116th Infantry Regiment (United States)

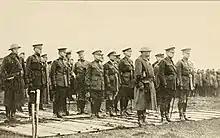
Haig reviewing the regiment, April 1919

On 23 October, the 2nd Battalion attacked towards Hill 361 with the 115th's 1st Battalion and the 113th's 1st Battalion. The battalion advanced in the center after an artillery barrage and stopped at 1430 after reaching Hill 361. The 1st and 3rd Battalions of the 116th then moved into the line. On the night of 28 to 29 October, the regiment was relieved by the 79th Infantry Division's 316th Infantry Regiment. From 23 October, the regiment had suffered casualties of 161 wounded, 15 died of wounds, and 46 killed. Total casualties of the regiment in the offensive were thus 1,005 wounded, 59 died of wounds, and 198 killed. During the offensive, the regiment captured 2,000 German prisoners, 250 machine guns, and 29 high-caliber guns. The regiment moved with the division to Vavincourt. The war ended on 11 November, and the regiment and the division moved to the 11th (Bourbonne-les-Bains) Training Area. For the next several months the regiment conducted training. Kelley was relieved of duty after being gassed on 4 December and replaced by Colonel George W. Ball. The regiment was reviewed as part of a ceremony where American personnel were decorated by Field Marshal Sir Douglas Haig, Commander-in-Chief (C-in-C) of the British Expeditionary Force (BEF), on 4 April 1919 at Chaumont. On 11 April the regiment moved with the division to the Ballon area of the Le Mans American Embarkation Center. Ten days later, it was transferred to Saint-Nazaire. On 10 May, the regiment embarked for the United States on the USS "Matsonia". After returning to Newport News on 21 May, the regiment was demobilized on 30 May 1919 at Camp Lee.